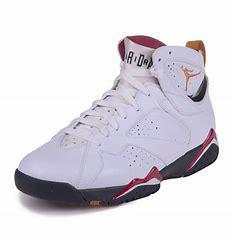
Brand: Jordan
Model: 7 Retro